Winton, Dorset

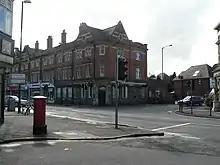
Winton Banks.

This busy road junction in Winton is called Winton Banks because several banks that used to surround this junction. Currently, Lloyds Bank and Santander are the last of the banks surrounding this junction after the closure of Natwest Winton in October 2017.